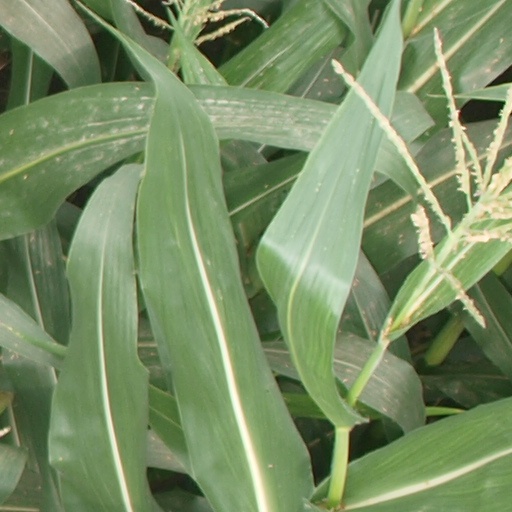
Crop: maize; corn